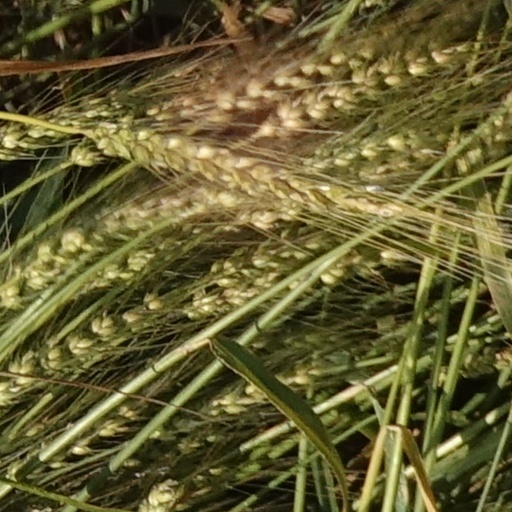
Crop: wheat